New York City Subway

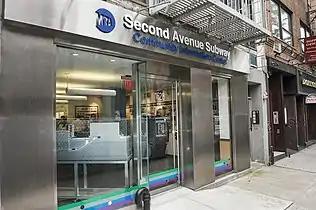
Second Avenue Subway Community Information Center

When the IRT subway debuted in 1904, the typical tunnel construction method was cut-and-cover. The street was torn up to dig the tunnel below before being rebuilt from above. Traffic on the street above would be interrupted due to the digging up of the street. Temporary steel and wooden bridges carried surface traffic above the construction.